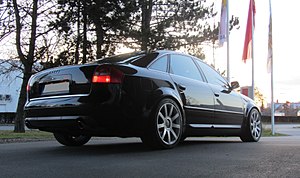
Audi S6 / S6 C5 (1999−2005) / Eksteriør
Audi S6 er sportsversionen af Audi A6. En endnu sportsligere version er RS6. Bilen adskiller sig i alle generationer fra den normale Audi A6 i optiske og tekniske detaljer. Dertil hører ud over effektstærkere motorer og mere eksklusive materialer som f.eks. udvalgte lædersorter eller trimdele af ægte carbon. Også et mere omfangsrigt standardudstyr kendetegner S6. Dertil hører ud over firehjulstrækket quattro og de S6-typiske designtræk som skrifttræk foran og bagpå og siden generation C5 de sølvfarvede kapper på sidespejlene. Derudover kan S6 kendes på ændringer af byggedelene som f.eks. fælge, udstødningssystem, undervogn og kofangere. S6 Plus er siden introduktionen blevet bygget hos quattro GmbH og er såmænd grundstenen for en serie af eksklusive biler fra mærket Audi, op til R8.